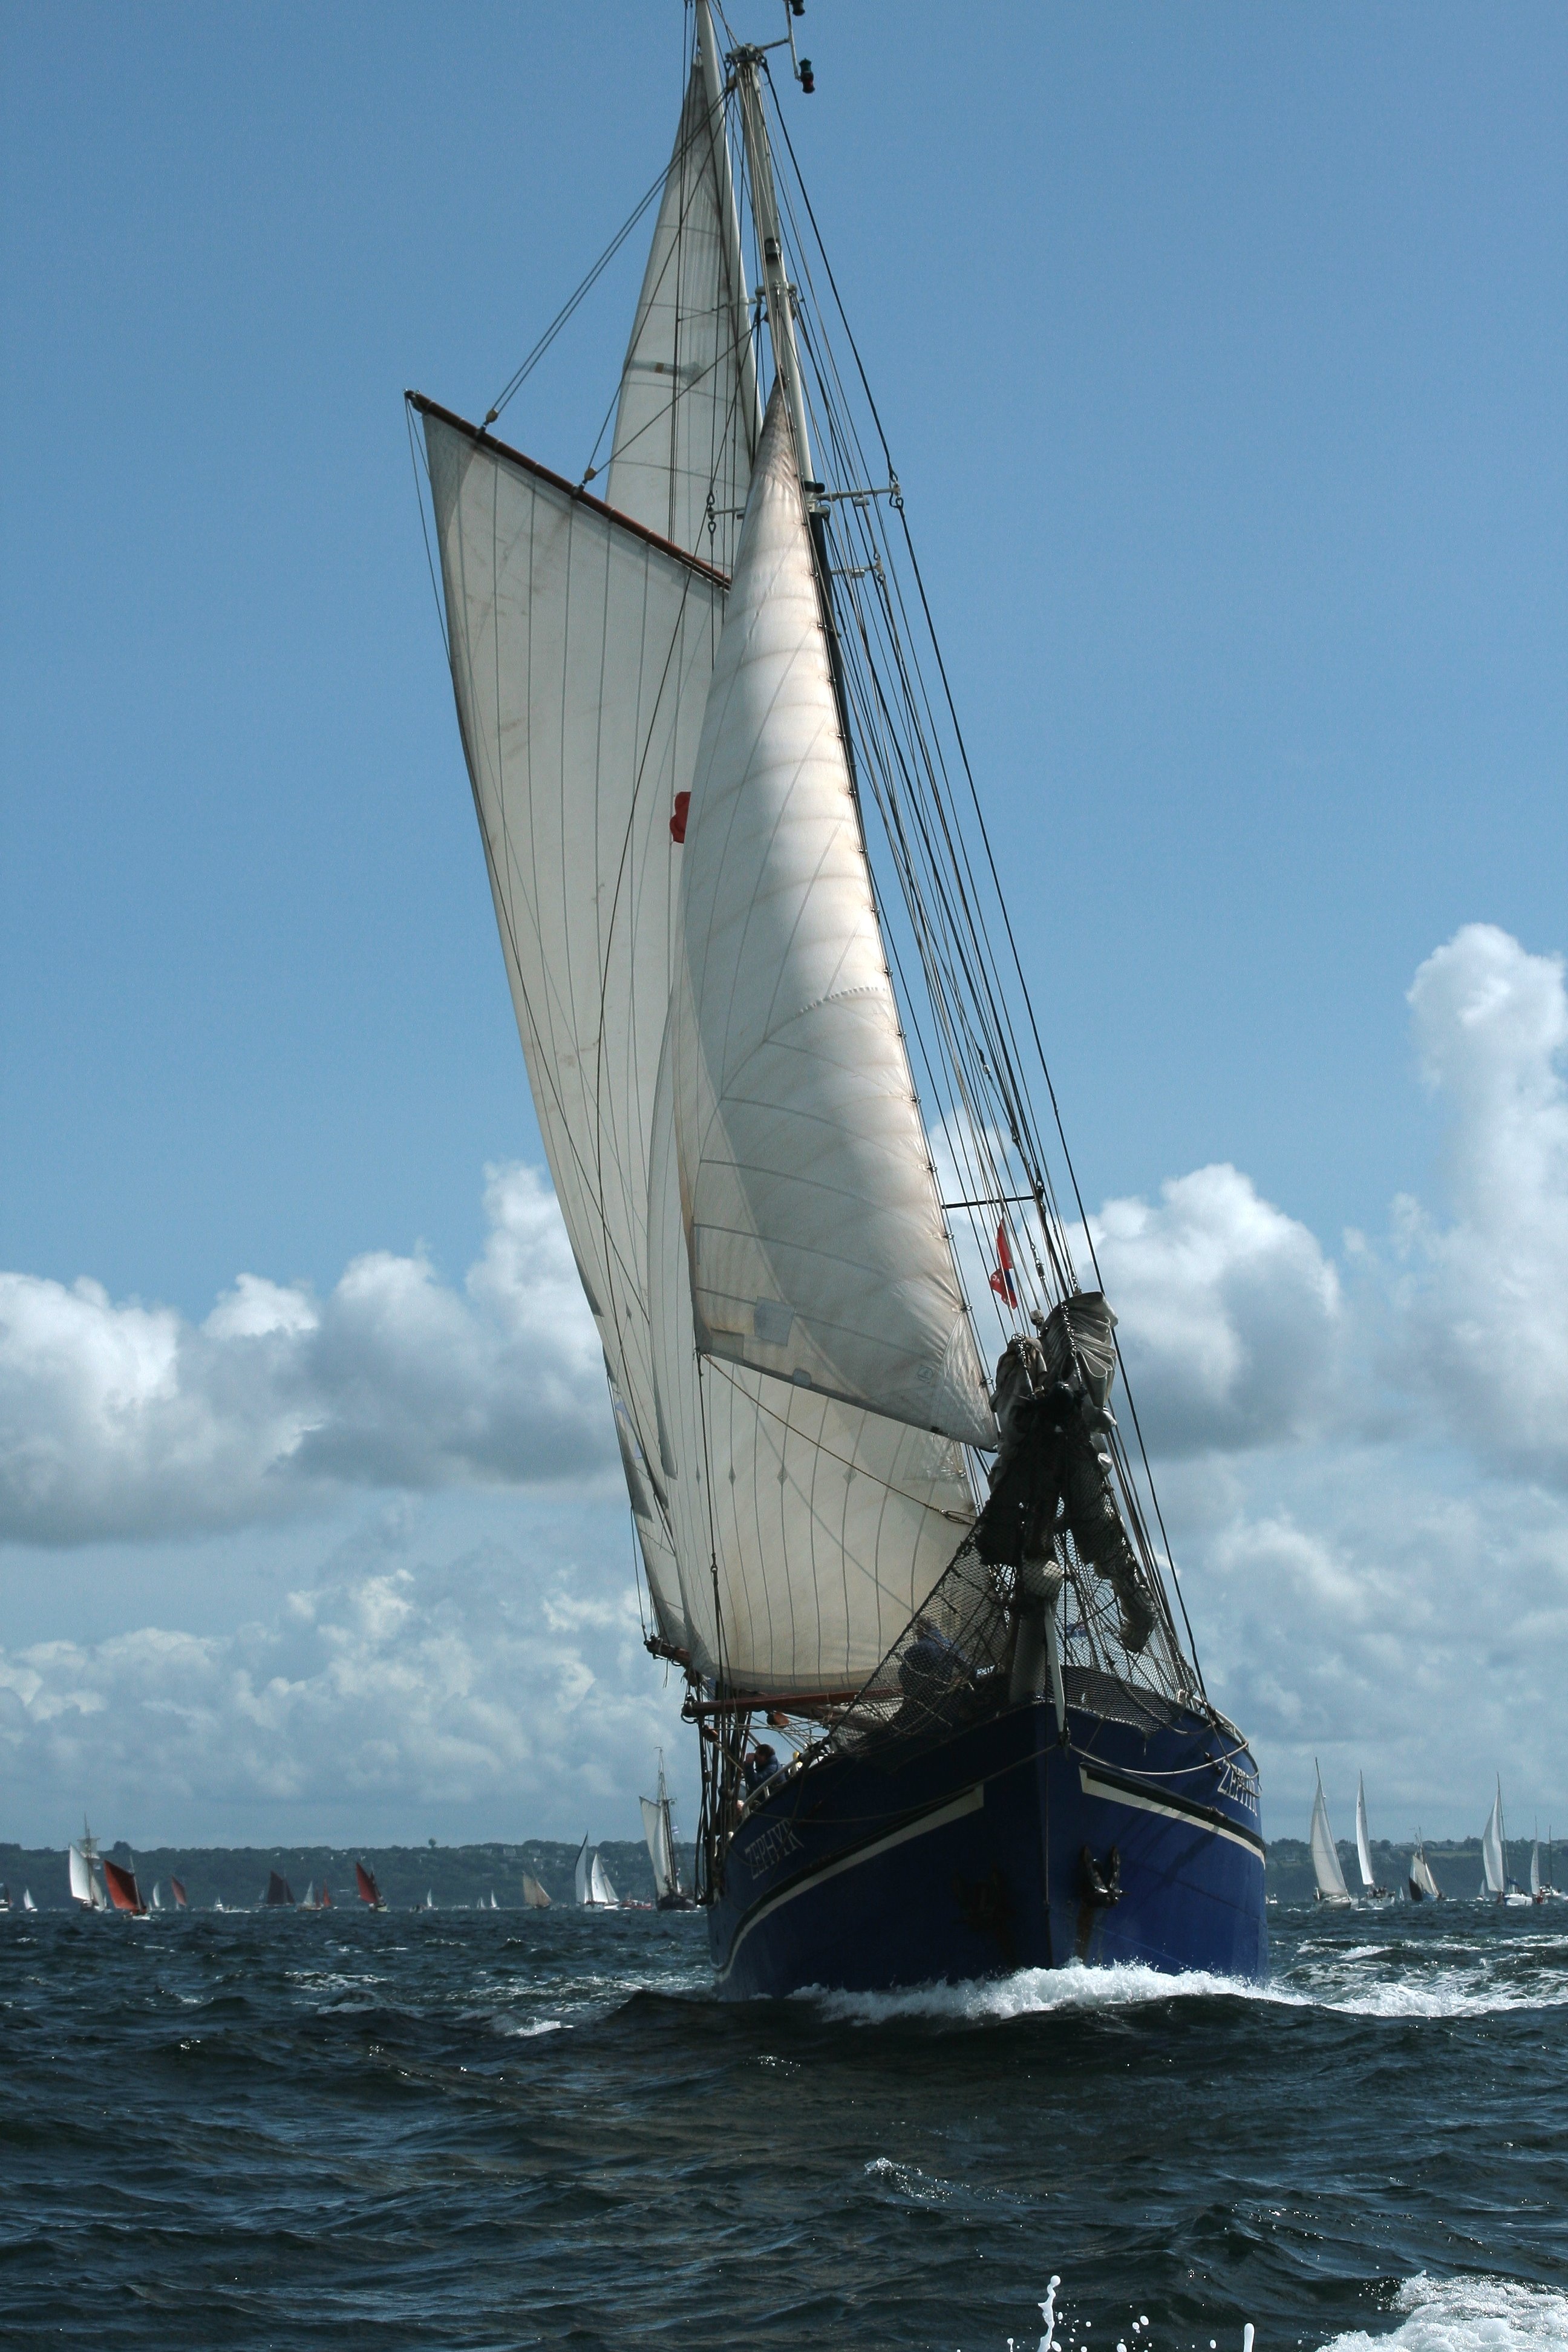
sea, boat, ship, vehicle, mast, sailing, yacht, sailboat, sail, watercraft, scow, schooner, windjammer, sailing ship, tall ship, old boats gathering, zephyr, brest 2012, brest harbor, yacht racing, windsports, brigantine, dinghy sailing, keelboat, sailboat racing, lugger, barquentine